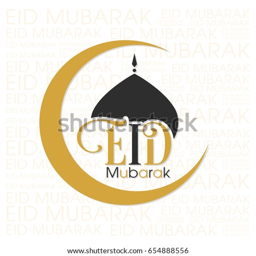
illustration of person with intricate calligraphy , moon and mosque tomb for the celebration of community festival .